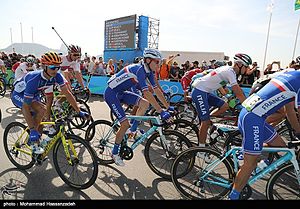
Cykling under sommer-OL 2016 – Linjeløb (herrer) / Resultater
Frankrig, Italien og Norge
Landevejscyklingens linjeløb for herrer under Sommer-OL 2016 fandt sted den 6. august 2016.